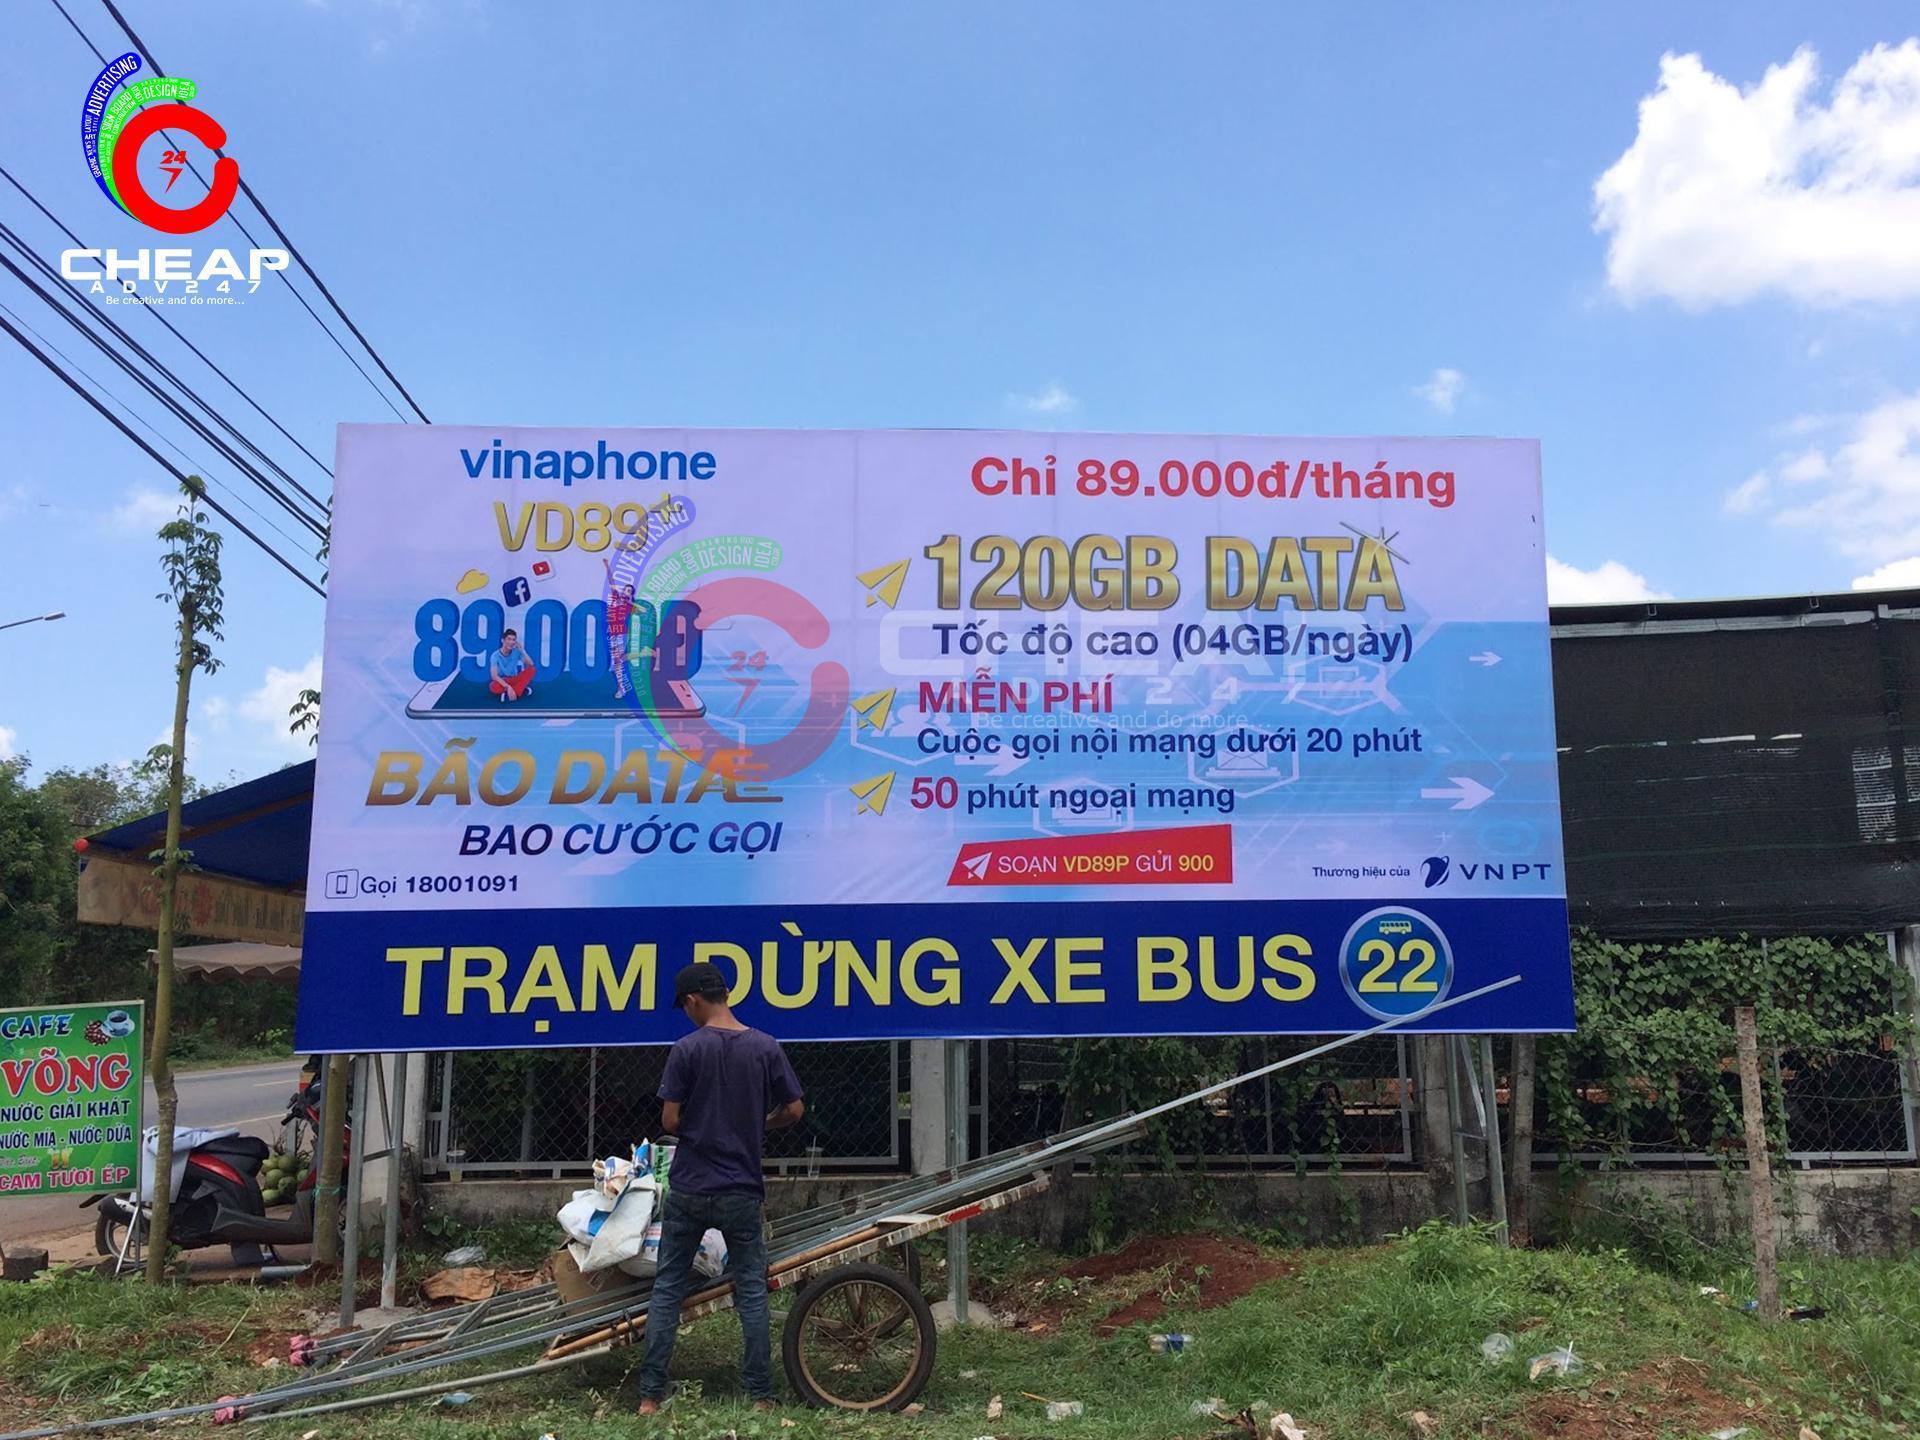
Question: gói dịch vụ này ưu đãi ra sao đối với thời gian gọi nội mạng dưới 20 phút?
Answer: miễn phí